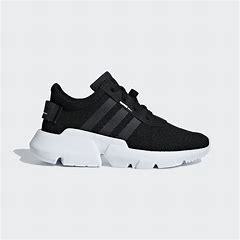
Brand: Adidas
Model: Pod S3 1